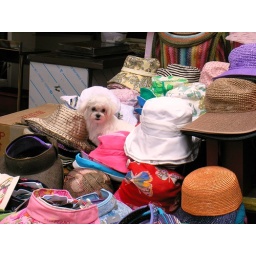
Puppy in hat shop window